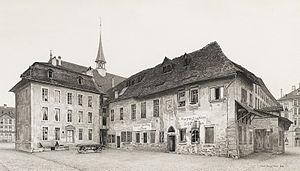
La liste représente les territoires de la ville et république de Berne jusqu'en 1798.